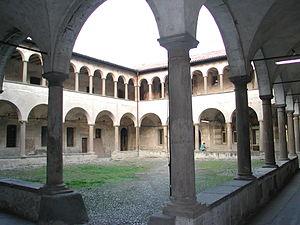
L'Université de Bergame est une université italienne à Bergame.